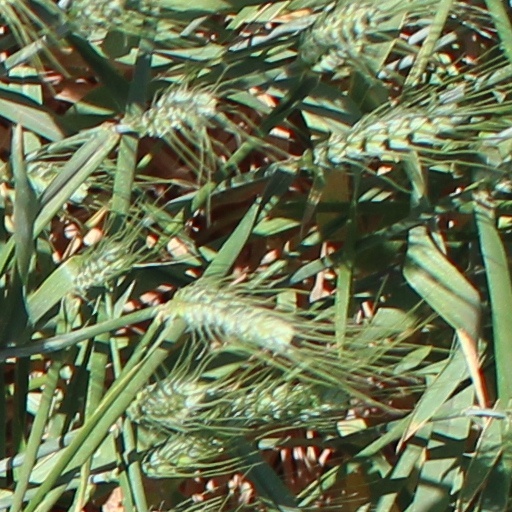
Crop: wheat